Bentley Hunaudières

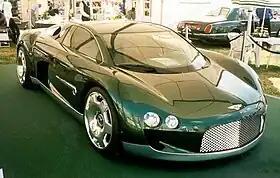

The Bentley Hunaudières is a concept car built by Bentley for the 1999 Geneva Salon International de l'Auto. It is powered by a Volkswagen 8.0-litre, naturally aspirated, WR16 engine adapted and modified by Bentley to generate of power at 6,000 rpm and of torque at 4,000 rpm in conjunction with a five-speed manual transmission. It is capable of a top speed.